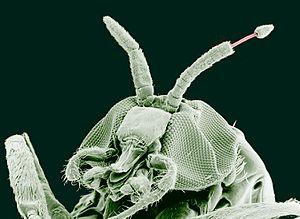
L’onchocercose ou cécité des rivières est une filariose cutanée, due à un nématode parasite Onchocerca volvulus, lequel peut vivre jusqu'à quinze années dans le corps humain.
Les simulies, diptères du genre Simulium, sont des moucherons de la famille des Simuliidae présents principalement dans les zones humides. Récemment, ce genre a été découvert en Afrique du Sud, où il se rapproche du centre du pays lors des grandes averses, et se retire sur les côtes par temps sec.
Le lac Victoria, ou Nyanza, est le plus grand lac d'Afrique et le quatrième ou le deuxième au monde en superficie avec 68 100 km². Il doit son nom à l'explorateur britannique Speke qui fut en 1858 le premier Européen à l'atteindre, et qui le baptisa en l'honneur de la reine Victoria. Situé en Afrique de l'Est, au cœur d'une zone densément peuplée, il est bordé par le Kenya au nord-est, l'Ouganda au nord et au nord-ouest et la Tanzanie au sud, sud-ouest et sud-est. Occupant une dépression encadrée par les deux branches de la vallée du grand rift, il est la source du Nil Blanc, le plus long affluent du Nil.